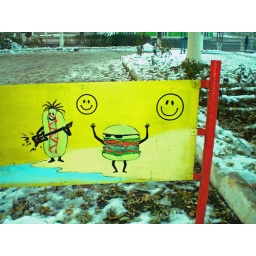
On a sign for a fast food/general store near Ashot's house